Benjamin Harrison School

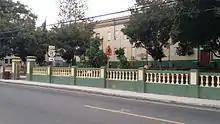
Benjamin Harrison School

The Benjamin Harrison School in Cayey is a school in the Puerto Rico public school system.